Mechelen-Bovelingen

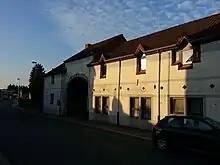
The Darishoeve in Mechelen-Bovelingen

In the Roman era there was at least one villa in the area. Remnants found were its foundations, pottery fragments and coins, the most recent from Marcus Aurelius (161-180). More foundations, fragments and coins were found elsewhere in the area. The Roman road from Tongeren over Heers to Gembloers crossed the surface of the former municipality.